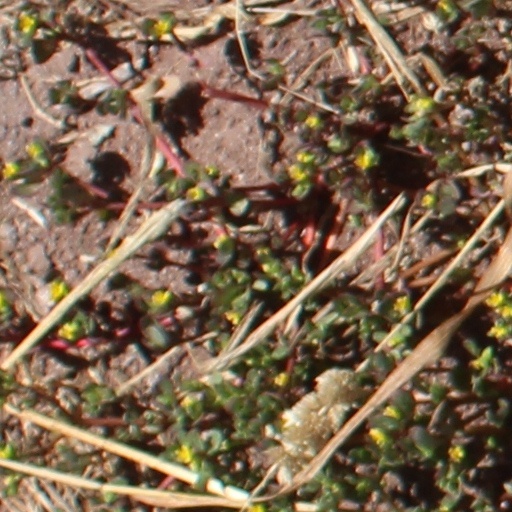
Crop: wheat